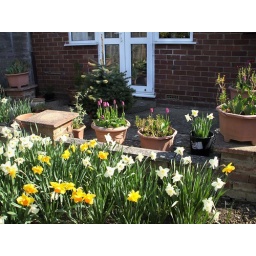
This is a view of the back of the house. There is a small enclosed patio area. The flower bed is covered in daffodils.